The Girl from Maxim's

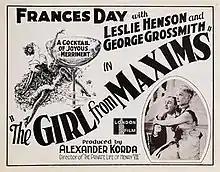

The Girl from Maxim's is a 1933 British musical comedy film directed by Alexander Korda and starring Frances Day, Leslie Henson, Lady Tree and Stanley Holloway. It was an adaptation of the 1899 play "La Dame de chez Maxim" by Georges Feydeau. A French-language version was filmed at the same time under the title "La dame de chez Maxim's".